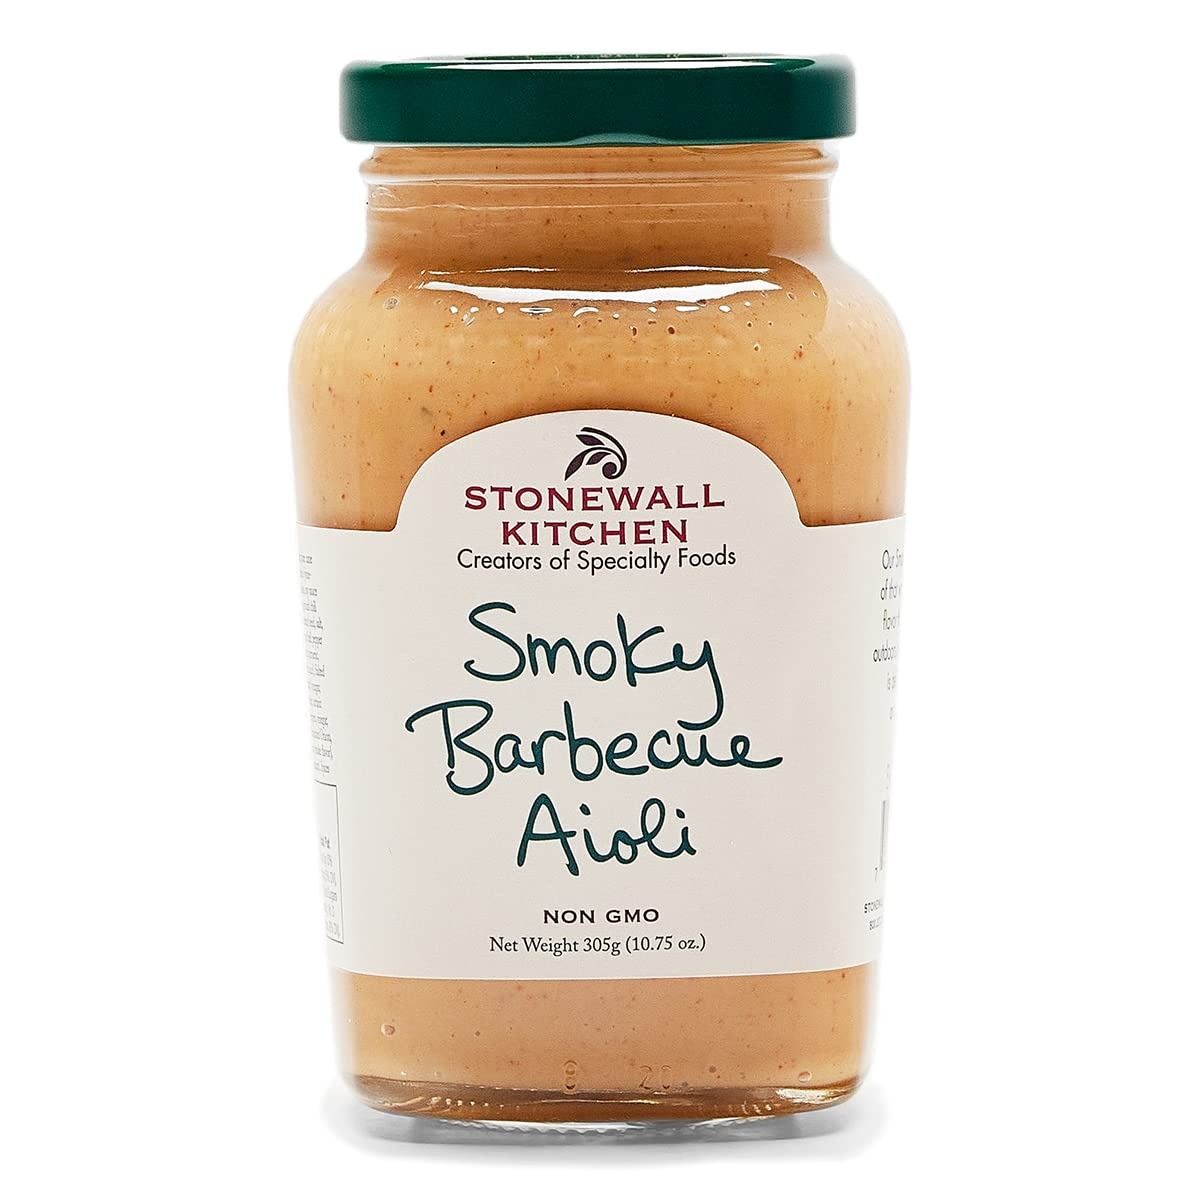
Item Name: Stonewall Kitchen Smoky Barbecue Aioli, 10.5 Ounces
Bullet Point 1: Stonewall Kitchen Smoky Barbecue Aioli, 10.5 Ounces
Bullet Point 2: Our Smoky Barbecue Aioli is full of that mellow, complex, smoky taste
Bullet Point 3: The perfect spread for a burger, sandwiches or to use as a dipping sauce for sweet potato fries or veggies
Bullet Point 4: Capture that wonderful and distinctive smoky flavor that comes from slow cooking outdoors
Bullet Point 5: Stonewall Kitchen Family of Brands: Our award winning line of gourmet food, home goods, and gifts are loved around the world. Featuring brands such as Legal Sea Foods, Michel Design Works, Montebello, Napa Valley Naturals, Stonewall Home, Stonewall Kitchen, Urban Accents, Vermont Coffee Company, Vermont Village, and Village Candle
Bullet Point 6: About Us: It all started in 1991 at a local farmers' market with a few dozen items that we'd finished hand-labeling only hours before. Fast-forward to today and Stonewall Kitchen is now home to an ever-growing family of like-minded lifestyle brands! Expertly made with premium ingredients, our products are the result of decades spent dreaming up, testing and producing only the very best in specialty foods and fine home living.
Value: 10.75
Unit: Ounce

Price: 16.4